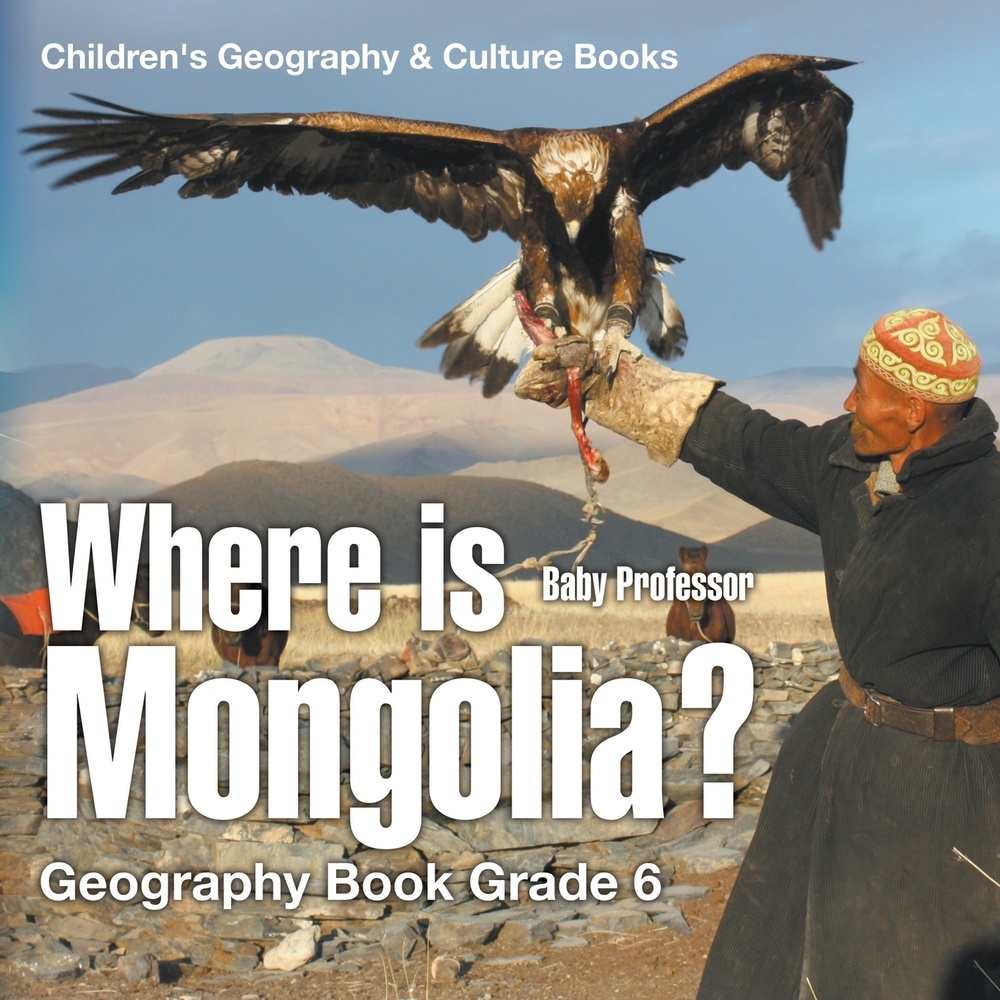
Where is Mongolia? Geography Book Grade 6 | Children's Geography & Cultures Books
Brand: 9781541913431
Author: Baby Professor Number Of Pages: 64 Publisher: Baby Professor Release Date: 15-04-2017 Details: Can you point on the map the location of Mongolia? It’s not as popular as its neighboring countries but it has beauty distinct to itself. In this geography book, your child will be learning more than just the location of Mongolia. He/she will also be learning about its people, its culture and its traditions. Open your child’s eyes to world diversity. Open this book today! EAN: 9781541913431 Package Dimensions: 8.5 x 8.5 x 0.2 inches Languages: English
Category: Home & Garden > Decor > World Globes > Kids' Globes